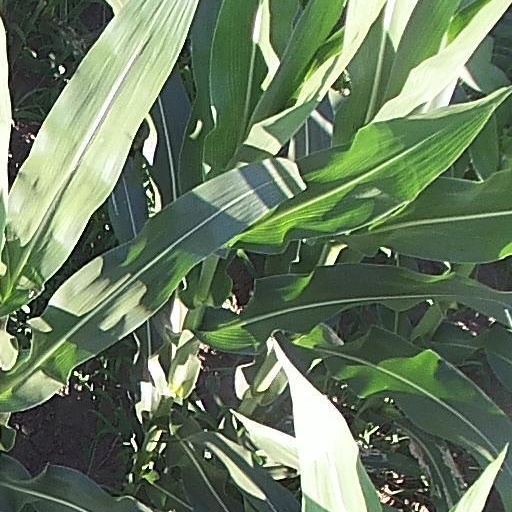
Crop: maize; corn